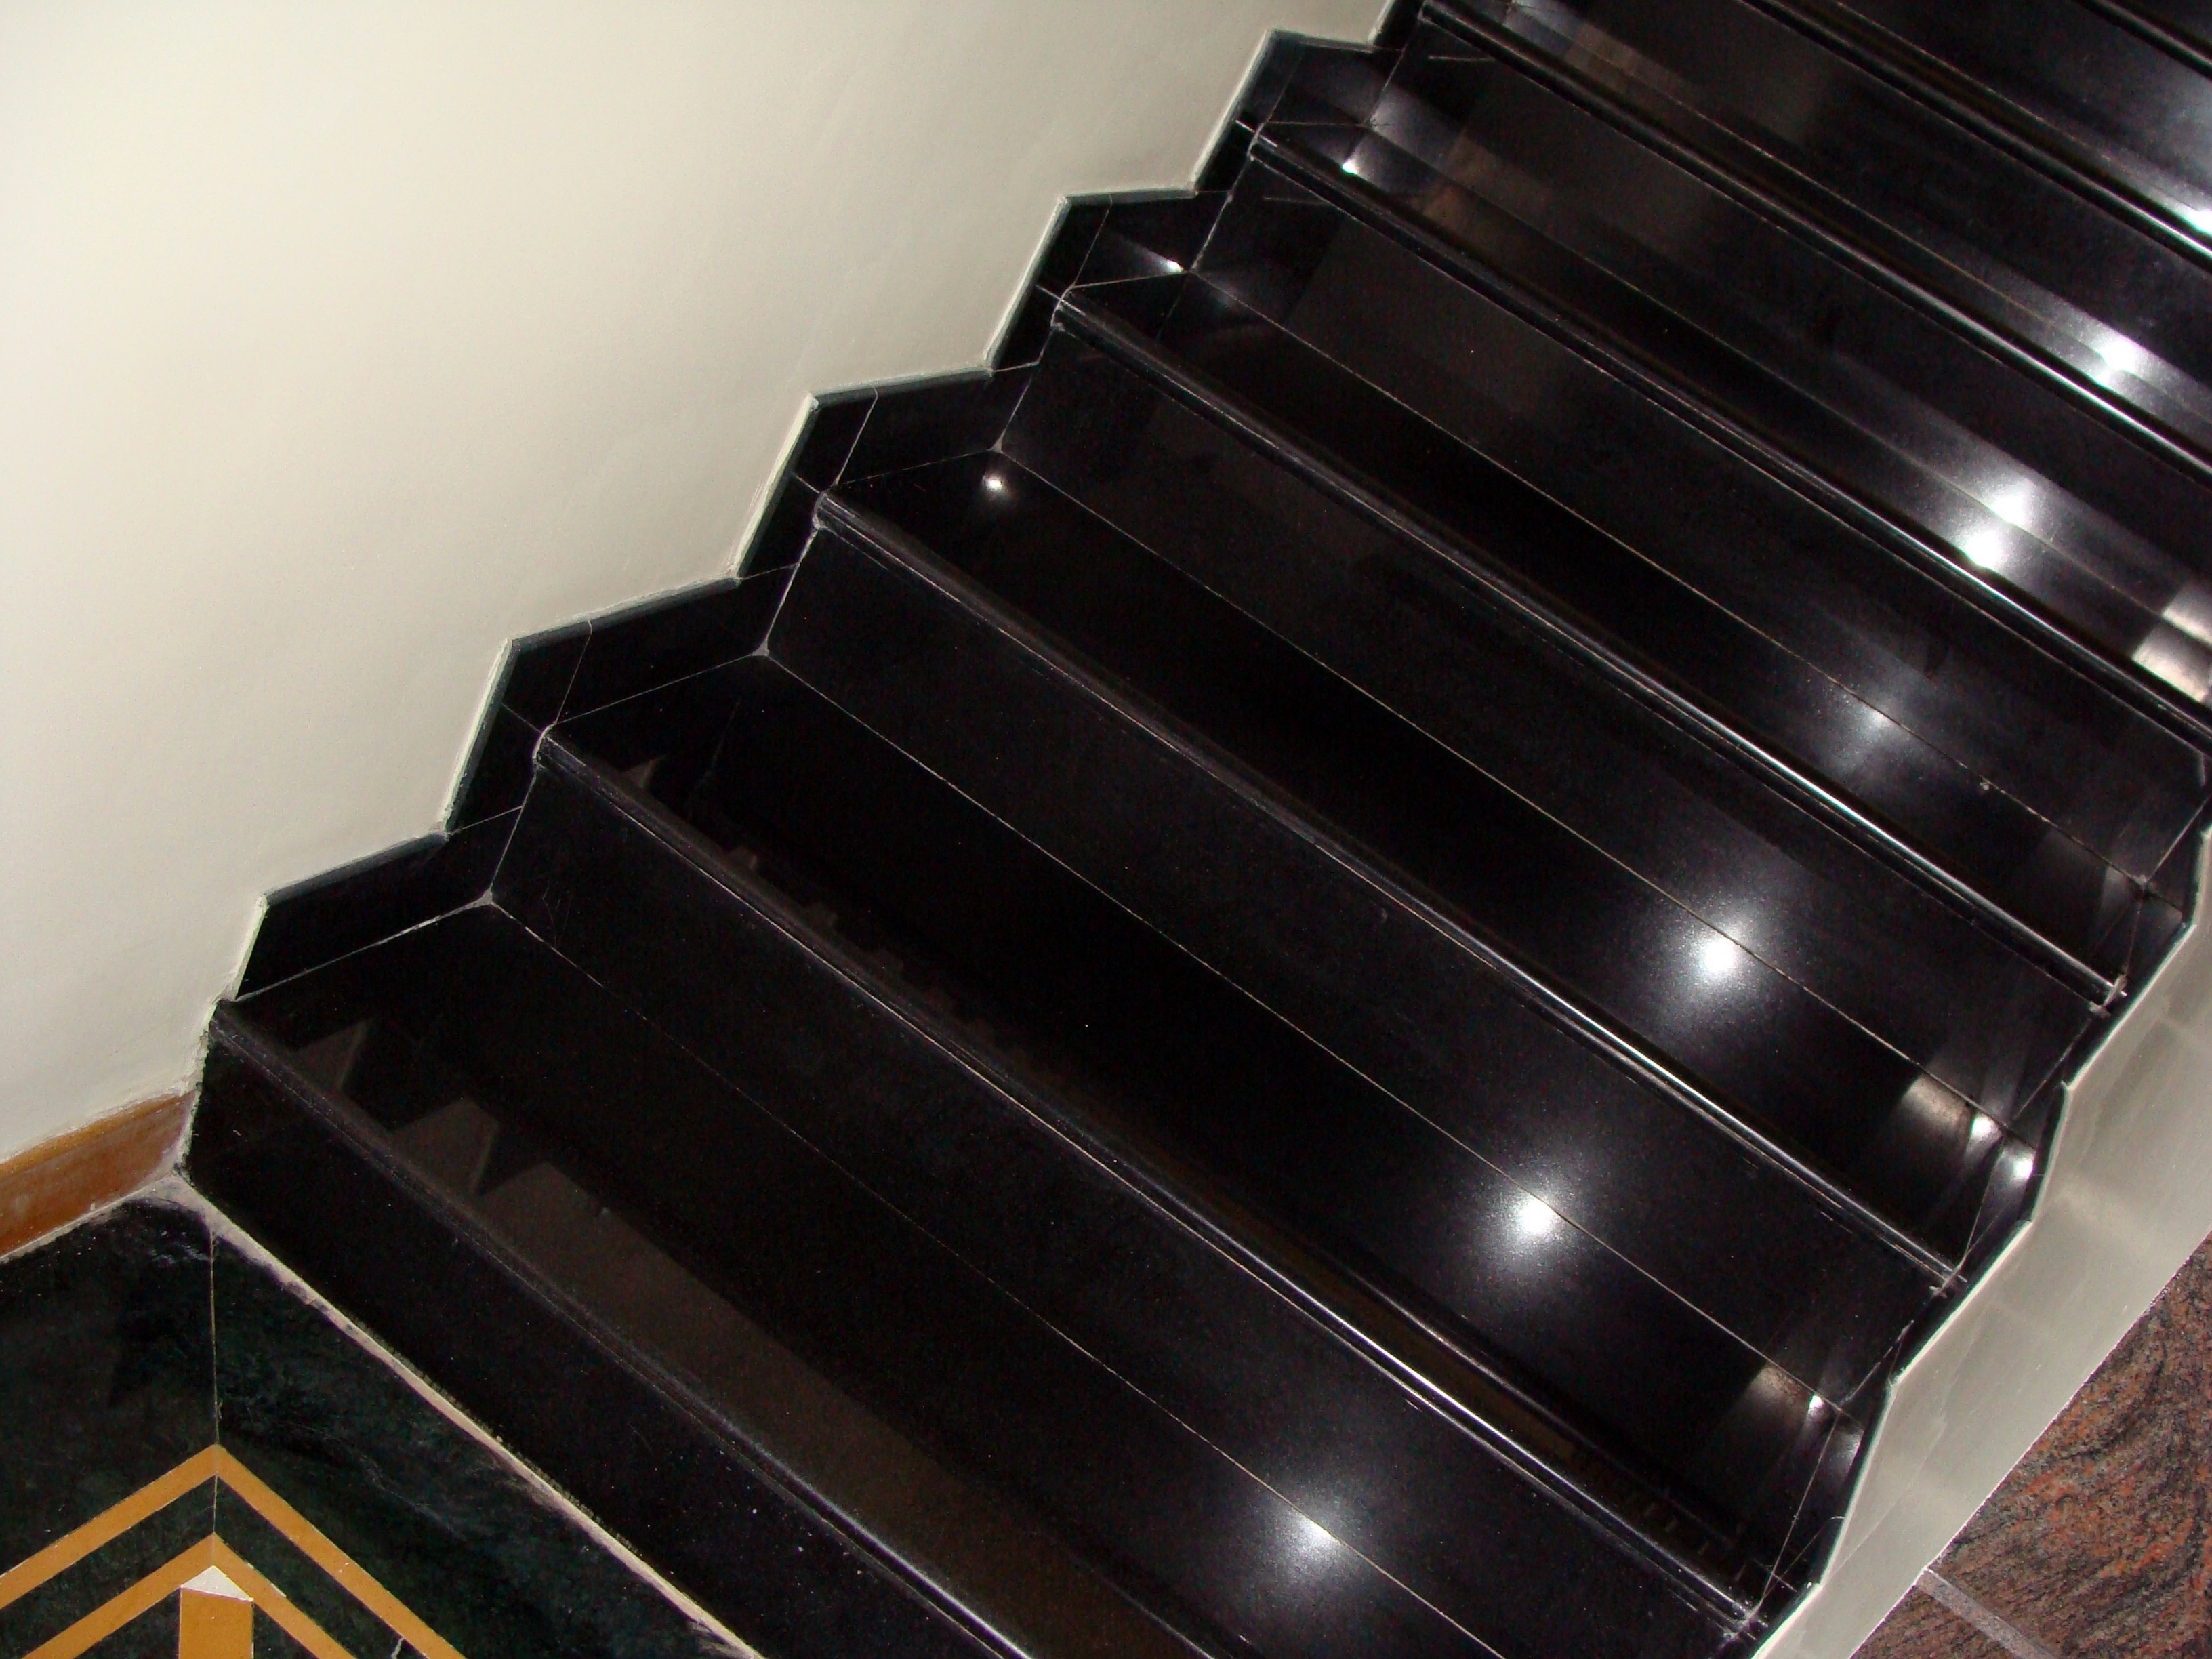
stone, steps, piano, black, stairway, furniture, stairs, india, granite, man made object, automotive exterior